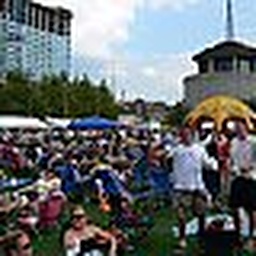
I am in the Yellow shirt and hat and Mark has the PBR hat on.